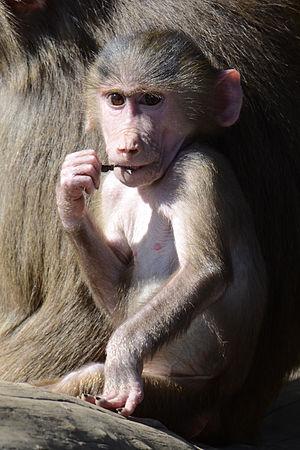
Ouisticram, Chimpenfeu et Simiabraz sont des Pokémon.